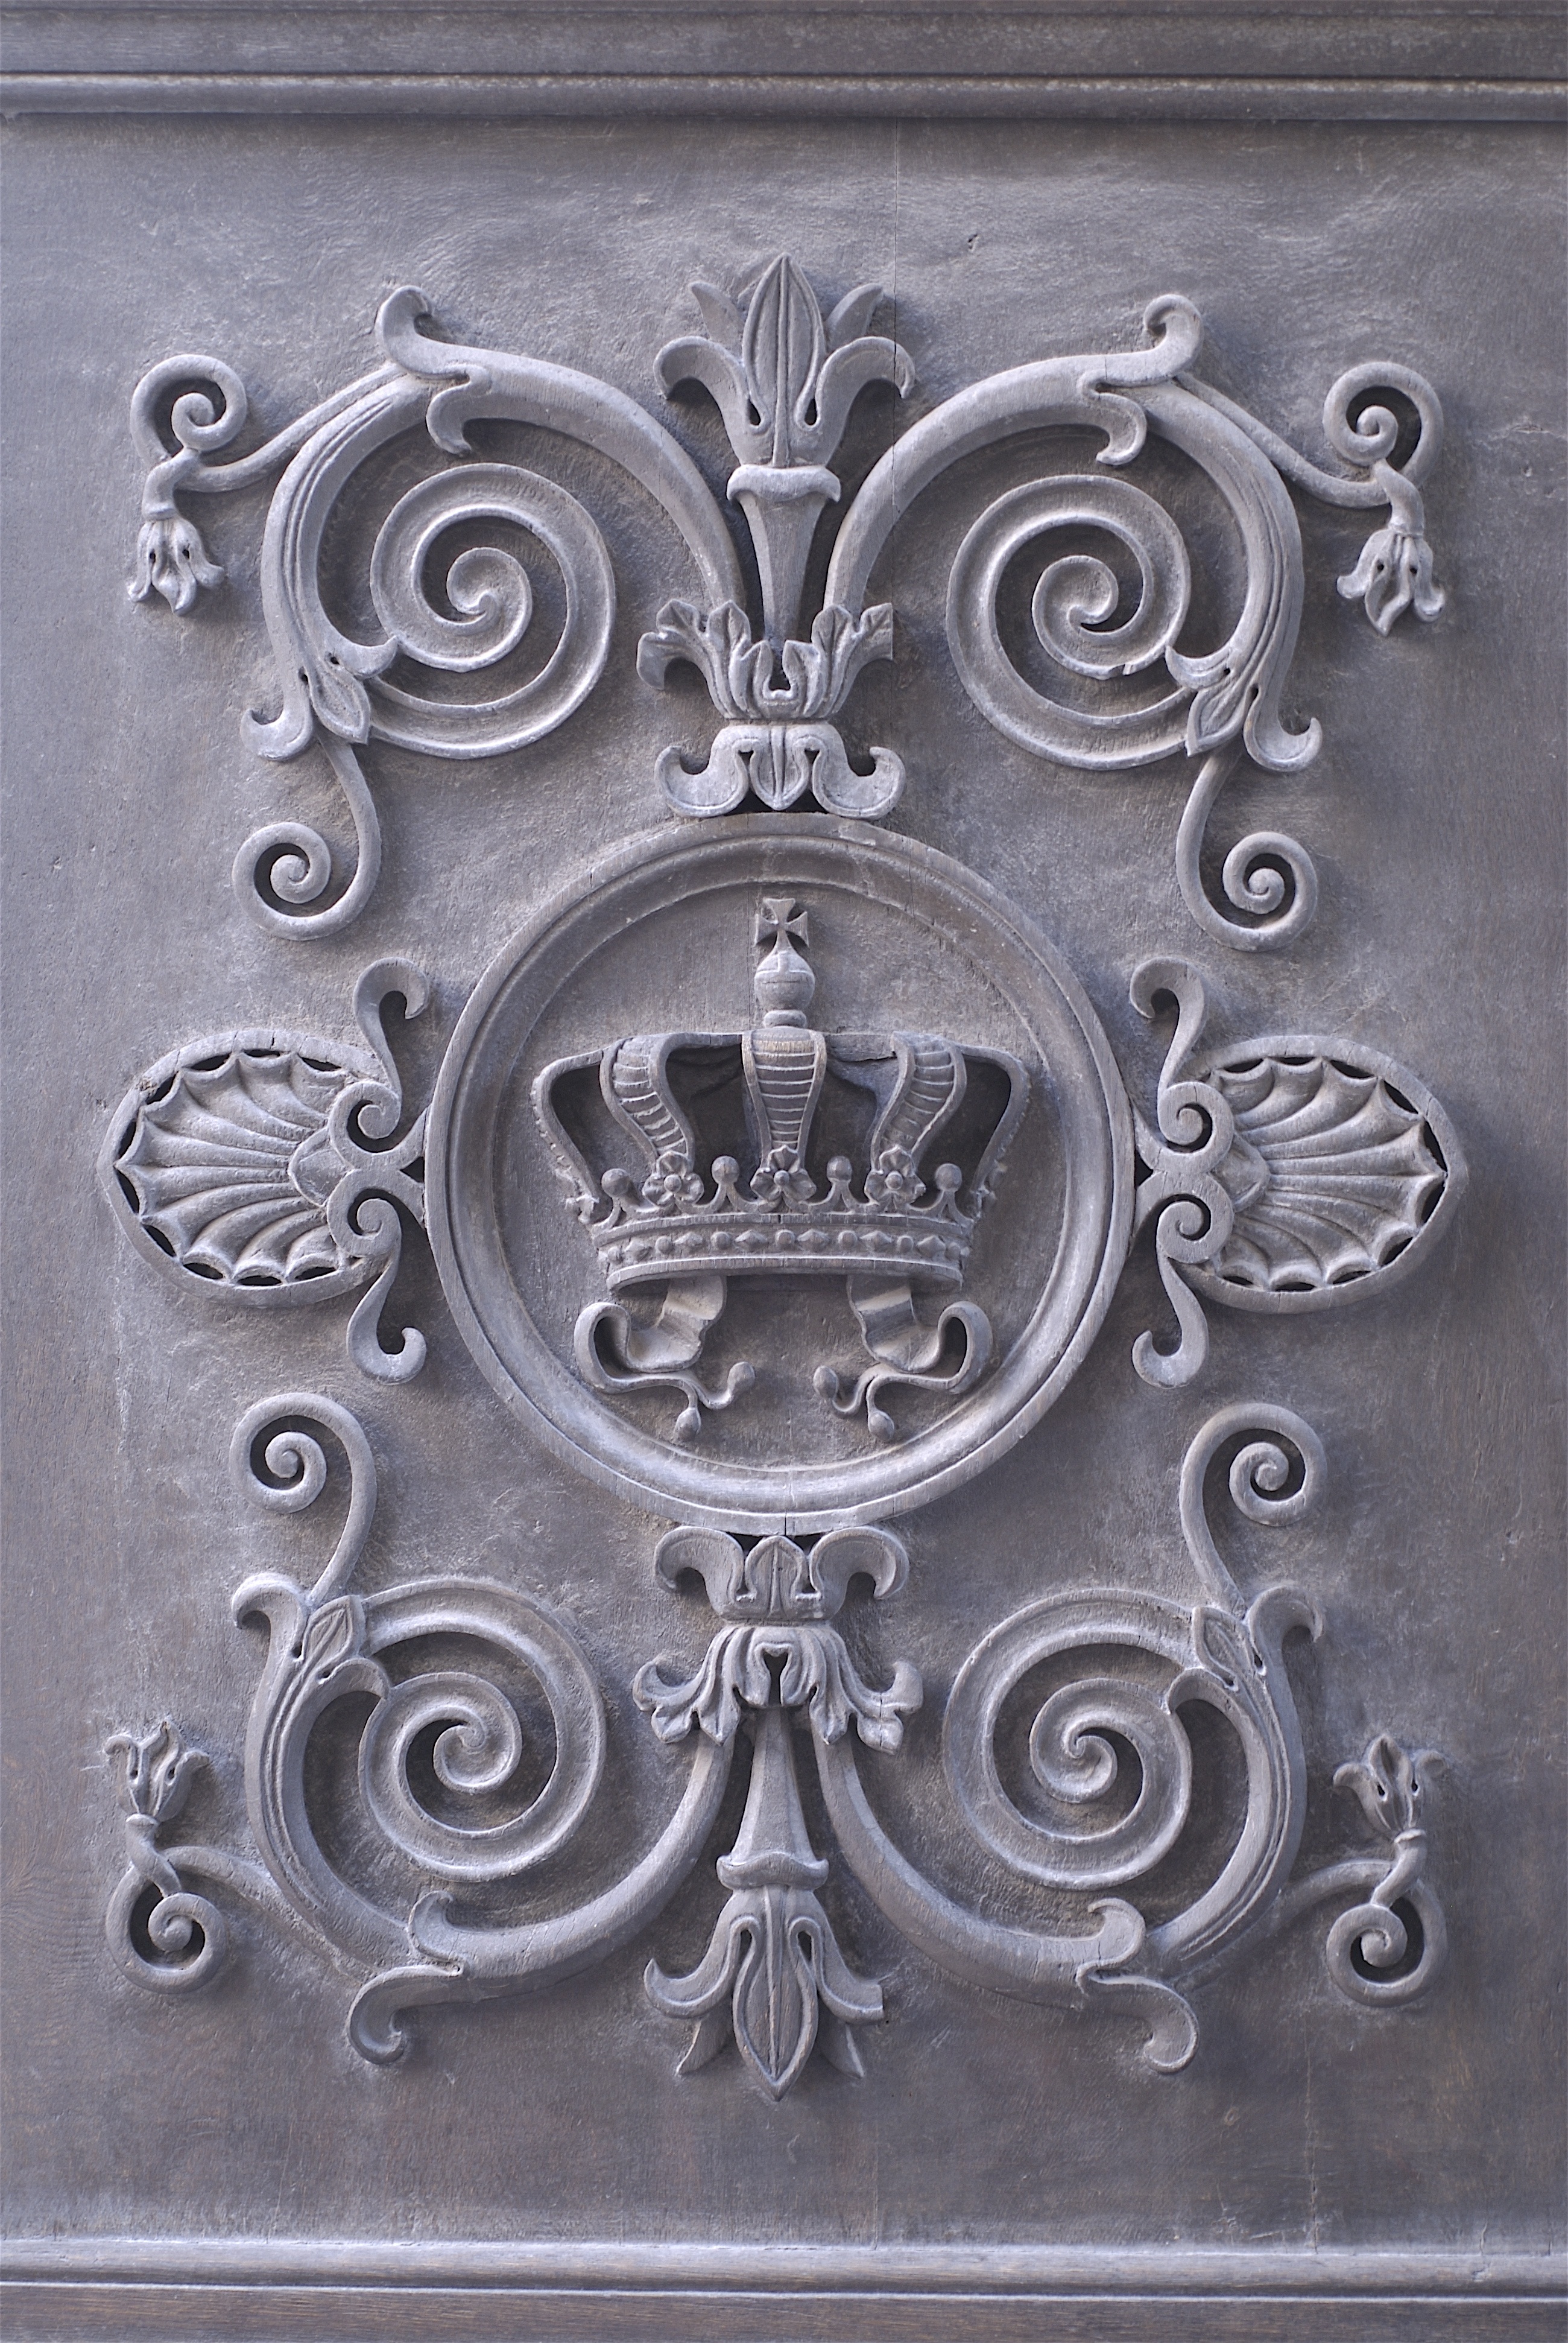
architecture, window, glass, building, travel, europe, tower, metal, landmark, historic, tourism, material, circle, germany, bavaria, iron, historical, carving, relief, munich, stone carving